Oil City North Side Historic District

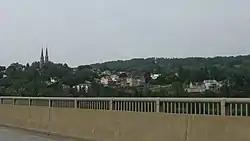
View from Veterans Memorial Bridge

The Oil City North Side Historic District, also known as Cottage Hill, Palace Hill, and Polish Hill, is a national historic district that is located in Oil City, Venango County, Pennsylvania.